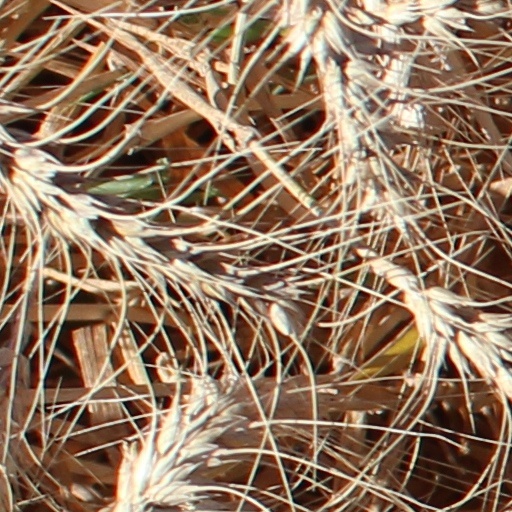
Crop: wheat